Debian

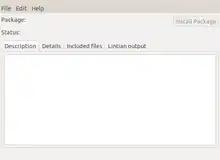
Screenshot of GDebi Package installer

Debian offers CD and DVD images specifically built for the desktop environments: Xfce, GNOME, KDE, MATE, Cinnamon, LXDE, and LXQt. MATE support was added in 2014, and Cinnamon support was added with Debian 8 Jessie. Less common window managers such as Enlightenment, Openbox, Fluxbox, IceWM, Window Maker and others are available.